ATI Rage

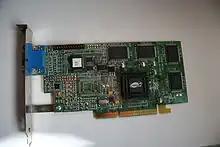
ATI Rage 128GL, 32 MB SGRAM

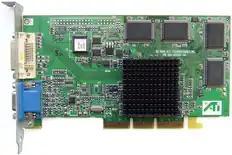
ATI Rage 128 Pro DVI, 32 MB SGRAM

Rage LT or Mach64 LT was often implemented on motherboards and in mobile applications like notebook computers. This late 1996 chip was very similar to the Rage II and supported the same application coding. It integrated a low-voltage differential signaling (LVDS) transmitter for notebook LCDs and advanced power management (block-by-block power control). The RAGE LT PRO, based on the 3D RAGE PRO, was the very first mobile GPU to use AGP.